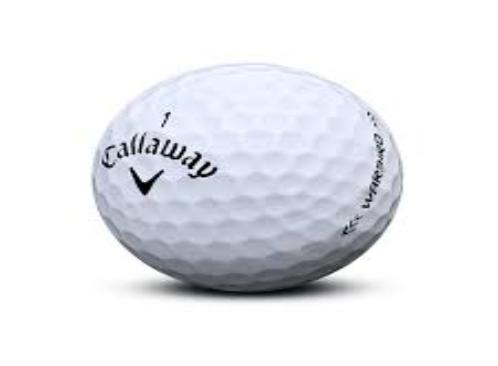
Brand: Callaway
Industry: Sports